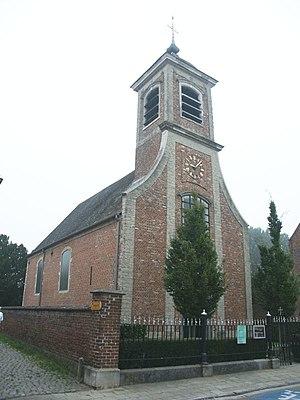
Cette page regroupe l'ensemble des monuments classés de la ville belge de Herent.